Question: Please indicate a possible affordance area of the fork that can be used for holding
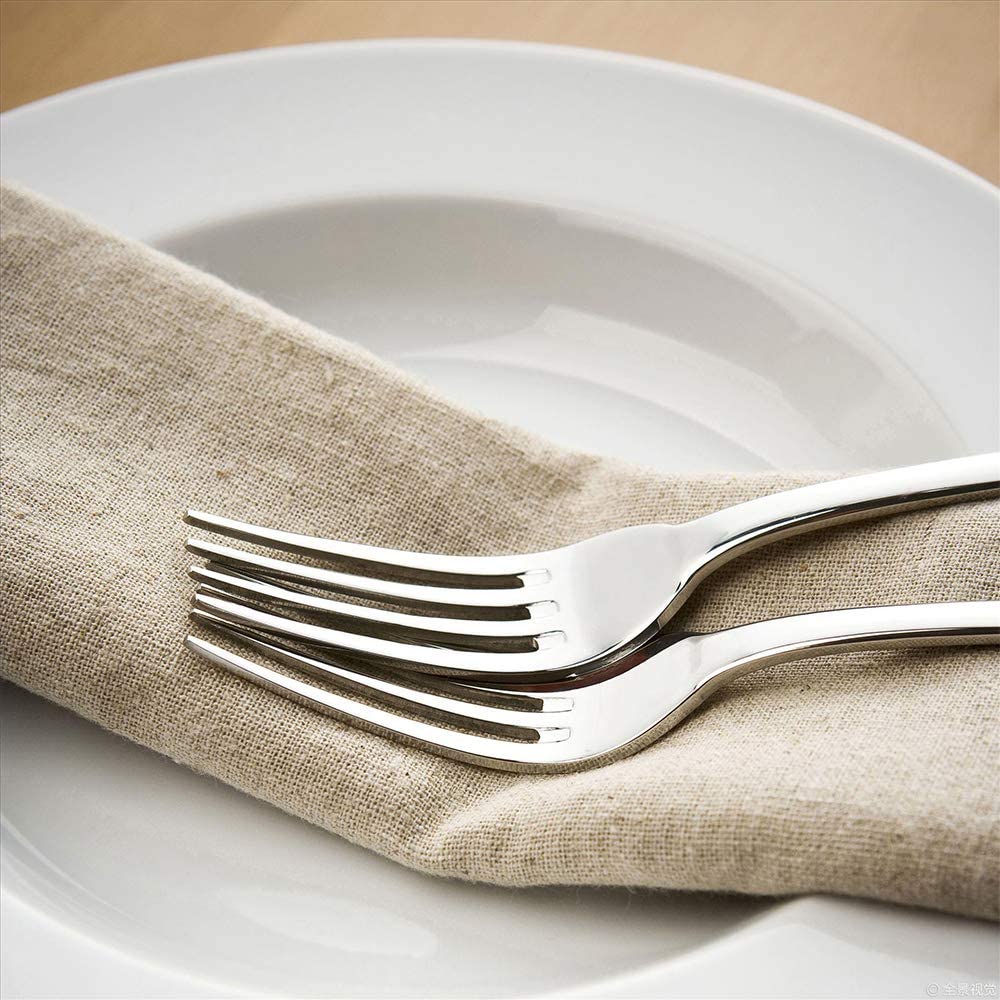
Answer: [812.417, 598.386, 983.149, 645.812]